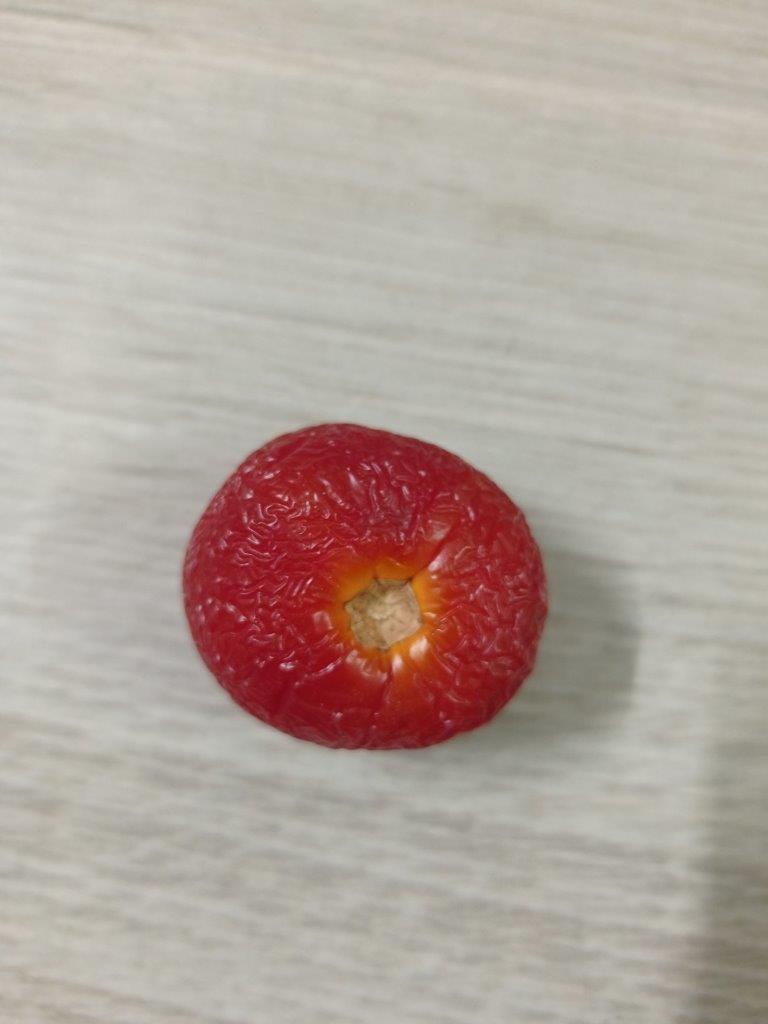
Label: Rotten